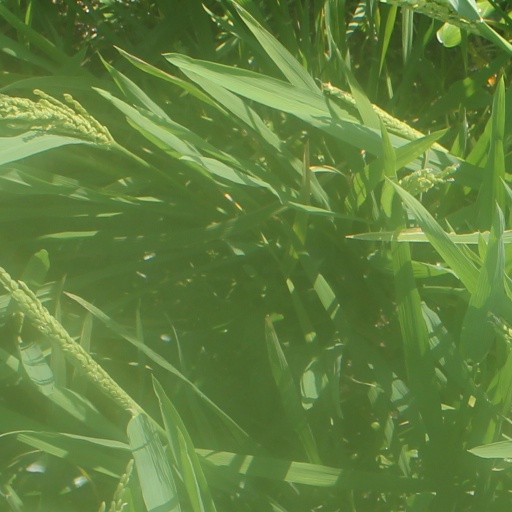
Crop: rice